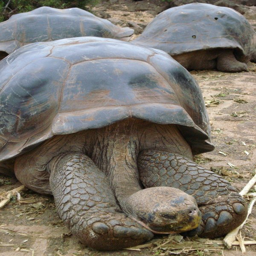
the most famous of the endemic creatures are the tortoises that the islands were named after .